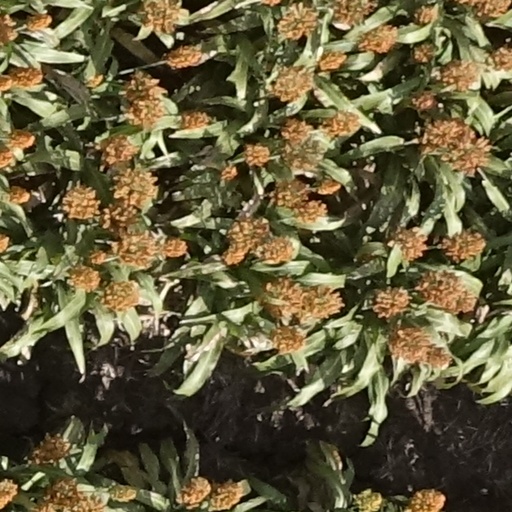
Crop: sorghum